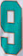
Number: 9